Indiana Gregg

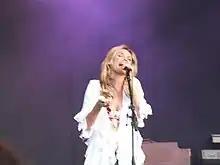
Indiana Gregg at Powderham Castle Exeter

Indiana Gregg born in Terre Haute, Indiana is a singer-songwriter and tech entrepreneur living in Lenzie near Glasgow, Scotland. Her music contains elements of pop, soul and folk. Releases include featured artist on Kool & the Gang's "The Hits Reloaded" where she performed their hit titled "Tonight" and a 2007 debut release of her album "Woman At Work" with singles "Sweet Things", "Love Is Blind" and "One of Us" released from the album in April, June and October 2007 respectively.